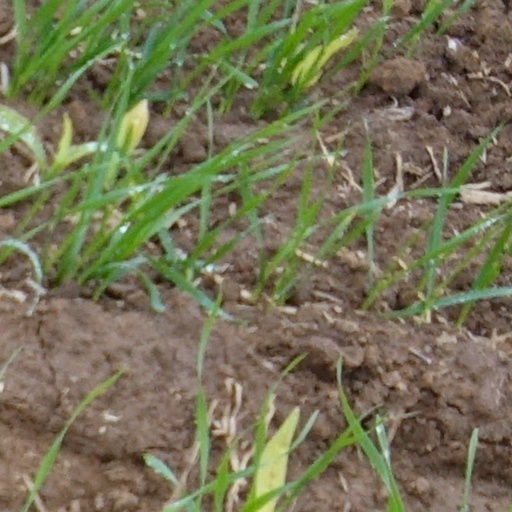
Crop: wheat